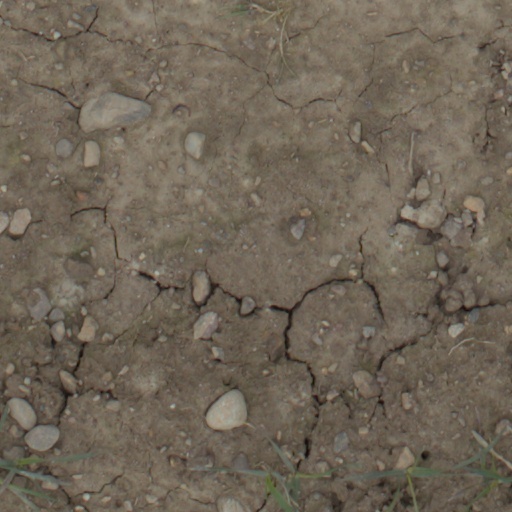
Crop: wheat